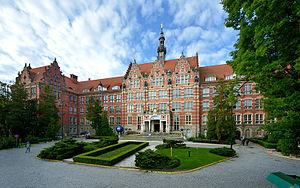
L’École polytechnique de Gdańsk, nommée également en français université de technologie de Gdansk, est un établissement public polonais d'enseignement supérieur et de recherche au profil technologique située à Gdańsk.